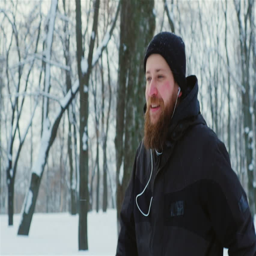
bearded man jogging in the winter park